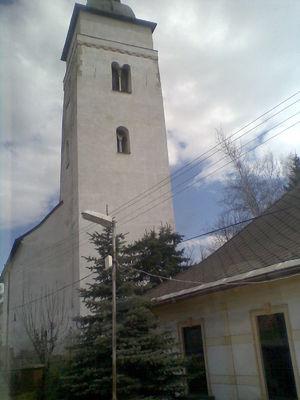
Veľká Lomnica est un village de Slovaquie situé dans la région de Prešov.